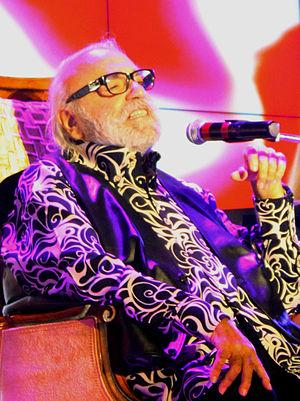
Artémios Ventoúris Roússos, dit Demis Roussos, est un musicien et chanteur grec, né le 15 juin 1946 à Alexandrie en Égypte et mort le 25 janvier 2015 à Athènes.